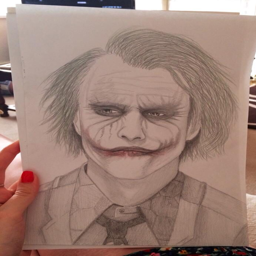
my drawing of the joker :)